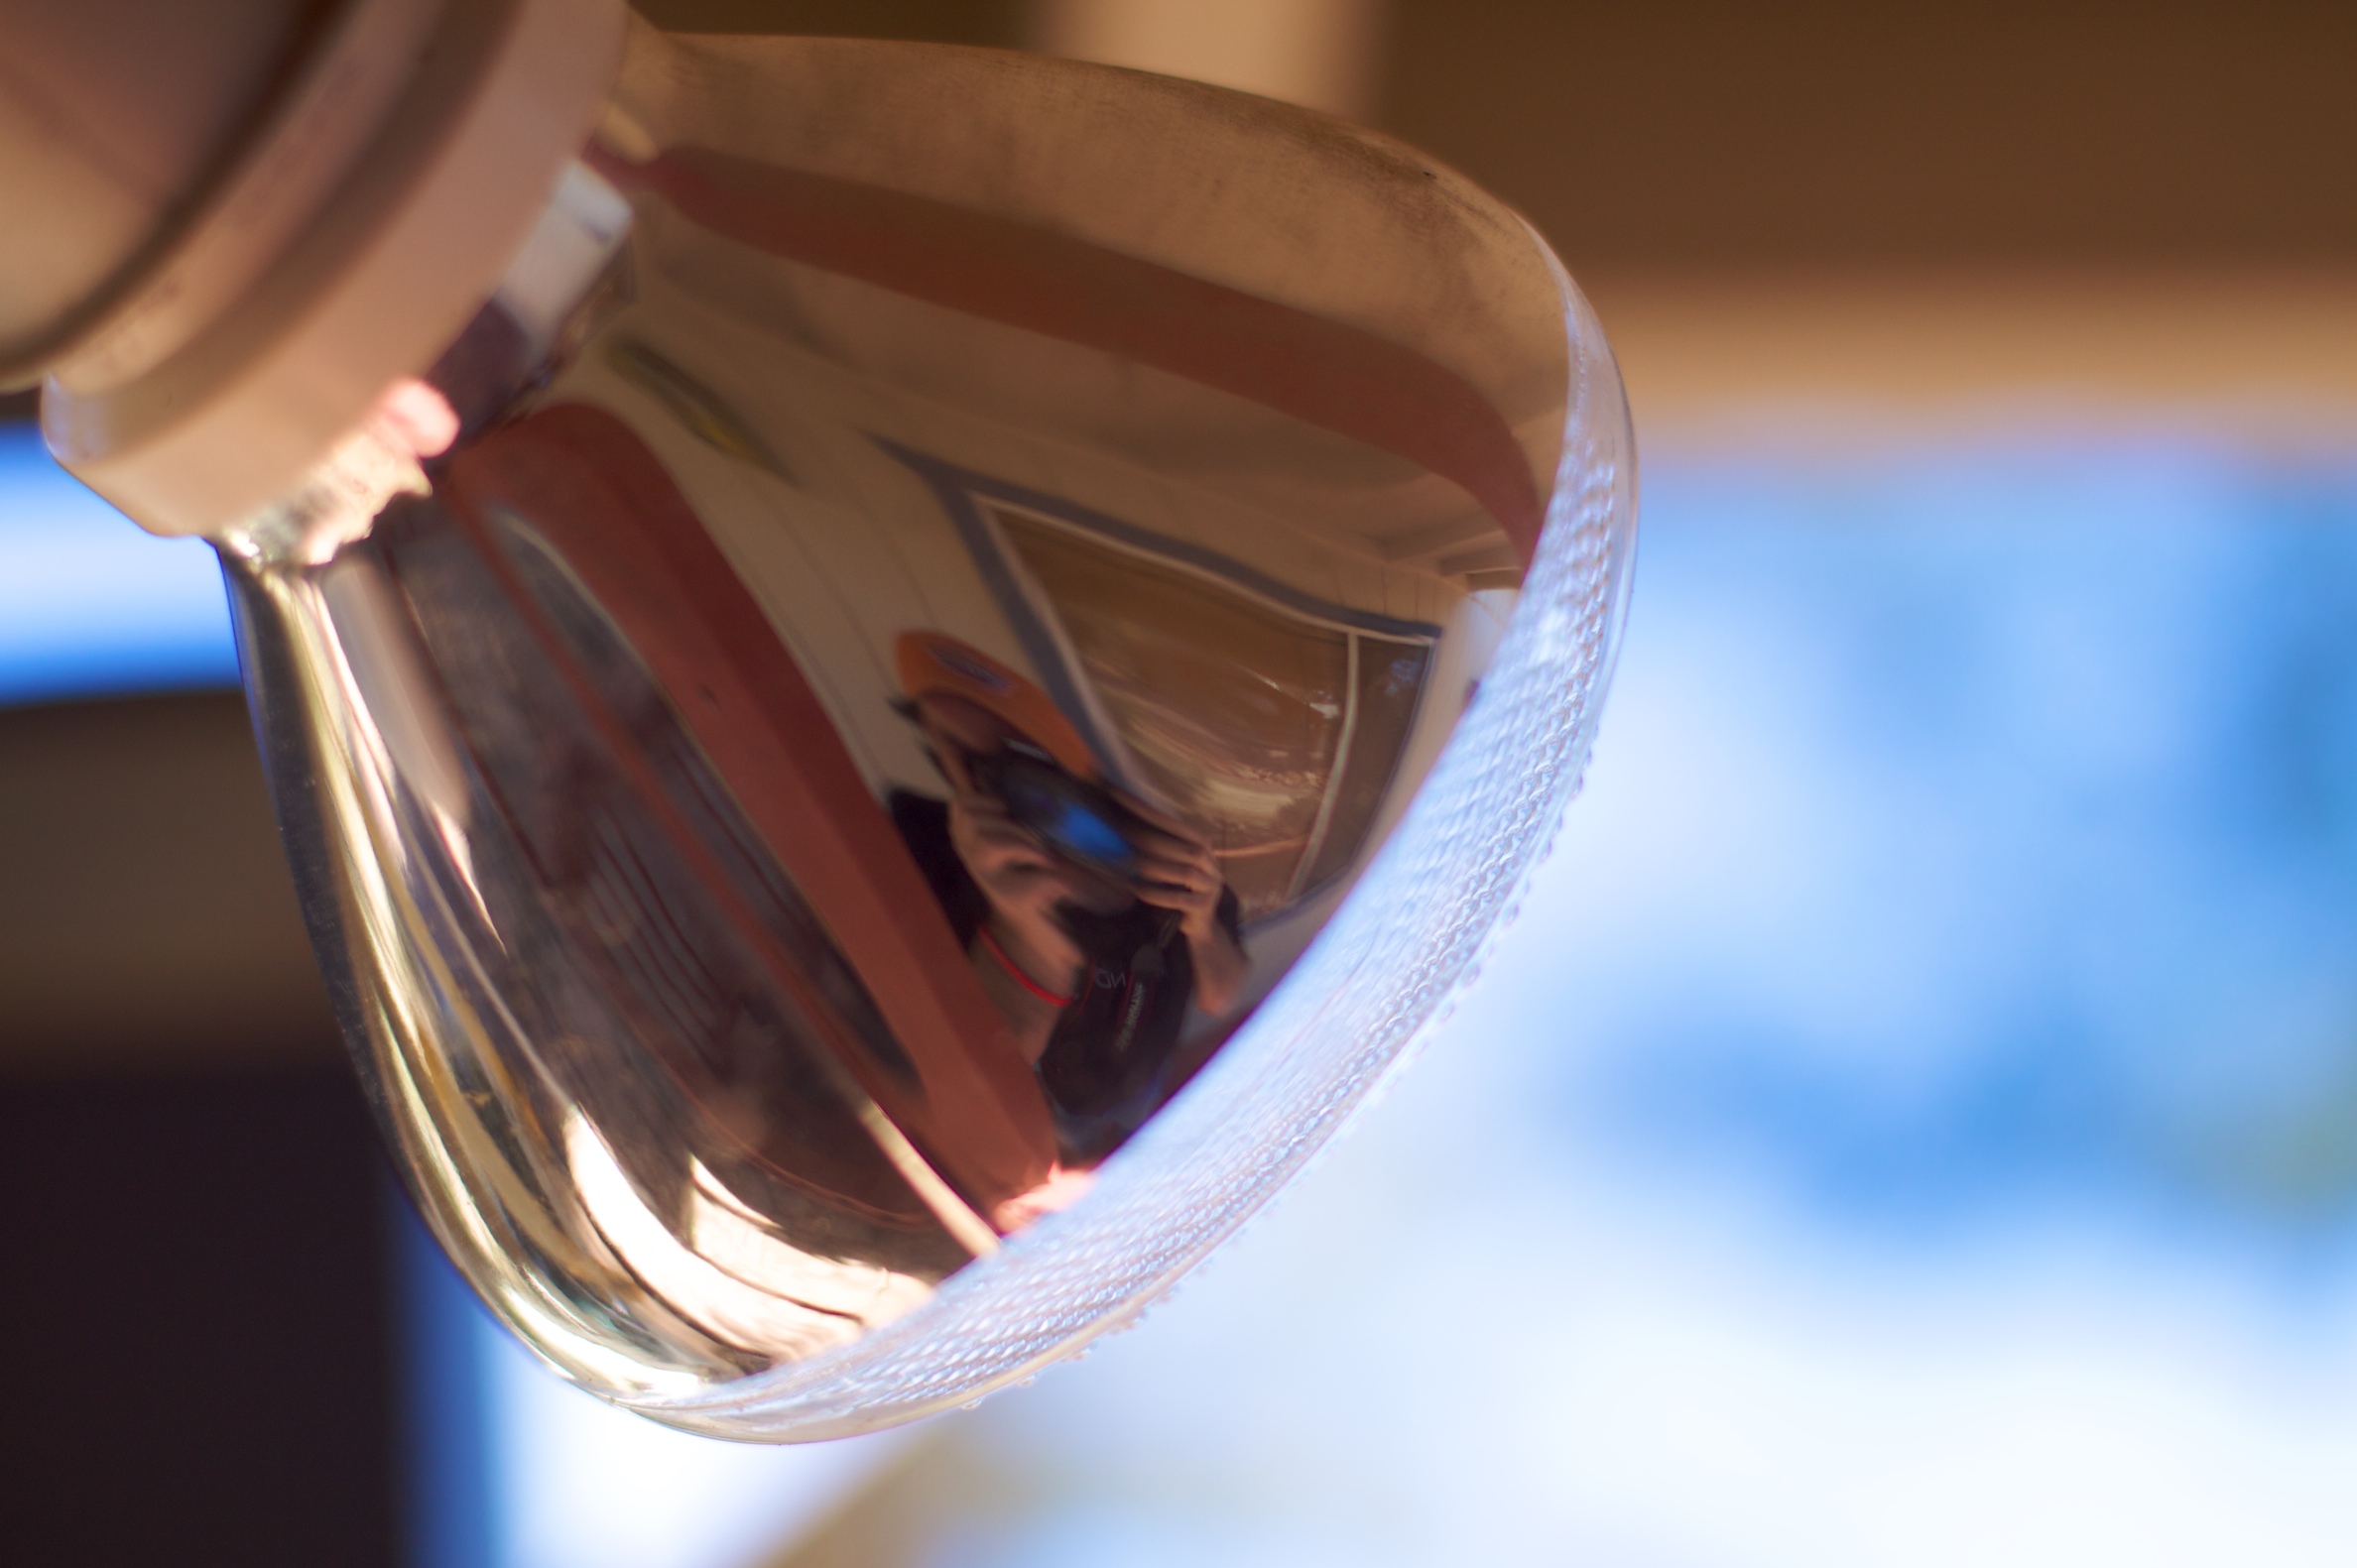
water, wine, photography, glass, color, drink, blue, close up, wine glass, macro photography, stemware, distilled beverage